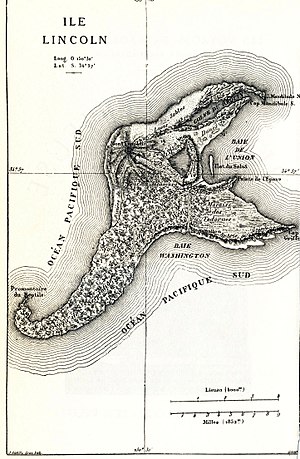
Den hemmelighedsfulde ø / Handling
Den hemmelighedsfulde ø, af Jules Férat
Den hemmelighedsfulde ø er en fransk roman af Jules Verne, udgivet i 1874. Den originale udgave indeholder et antal illustrationer af Jules Férat. Romanen er en efterfølger til Vernes berømte En verdensomsejling under havet, men indholdsmæssigt er den meget anderledes end denne.